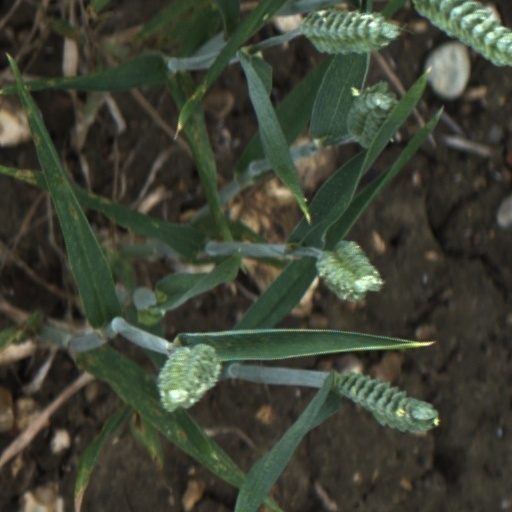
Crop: wheat